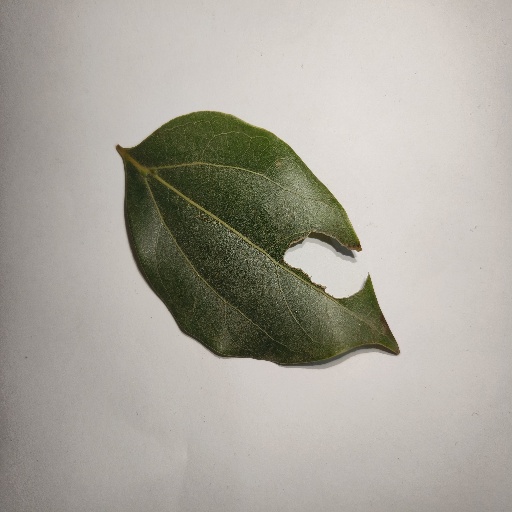
Species: Camphor
Leaf condition: Shot Hole